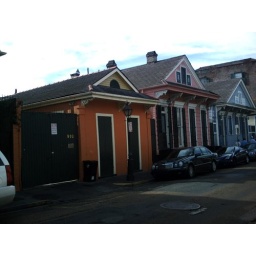
Most houses like this in New Orleans with doors on the street and courtyards that are private